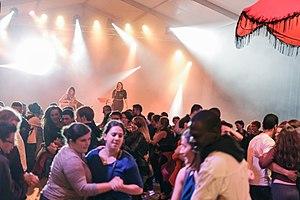
Le duo Gestin / Le Bihan (Magalie Gestin au chant, Marion Le Bihan à l'accordéon) en fest-noz au festival de Cornouaille à Quimper le 21 juillet 2017.